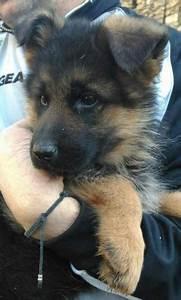
dog